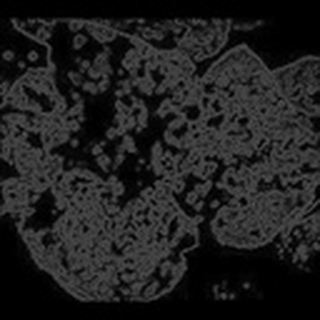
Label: cotton_powdery_mildew